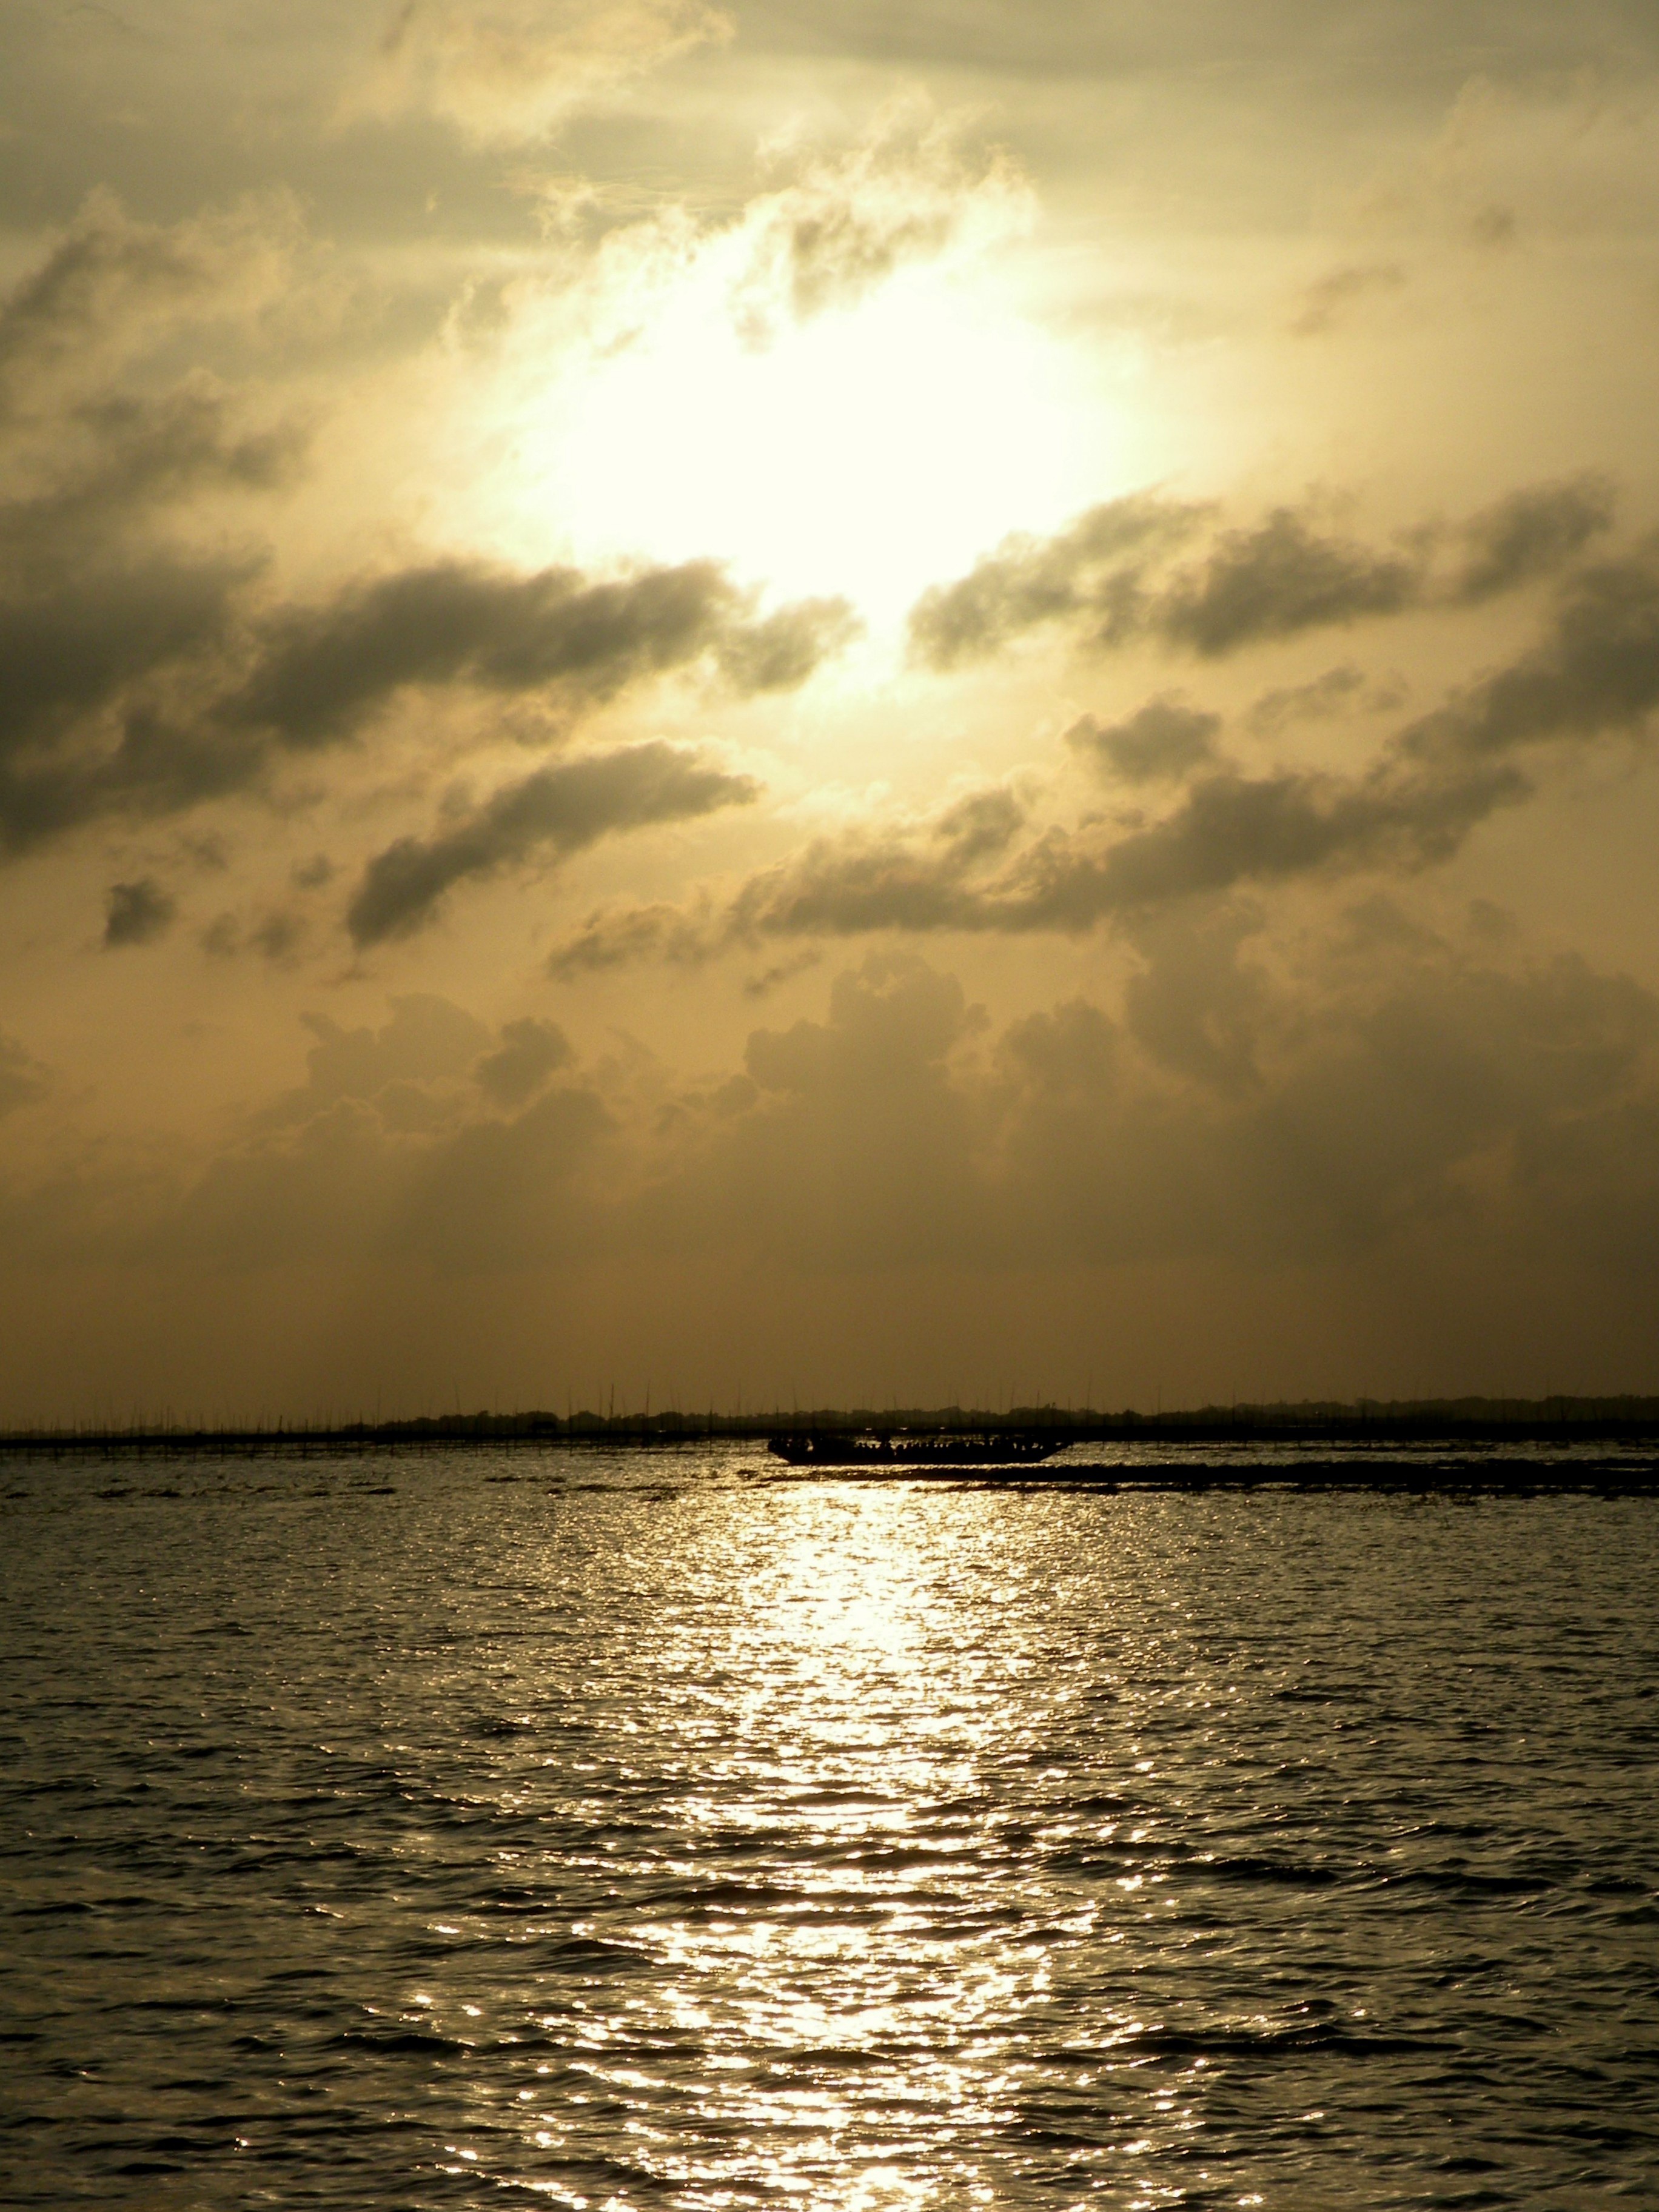
beach, sea, coast, nature, ocean, horizon, cloud, sky, sun, sunrise, sunset, sunlight, morning, shore, wave, lake, dawn, river, dusk, evening, reflection, body of water, meteorological phenomenon